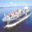
Label: ship